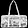
Label: Bag